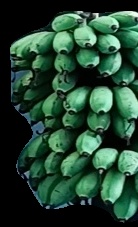
Variety: rasbale
Grade: grade2